Second Battle of the Aisne

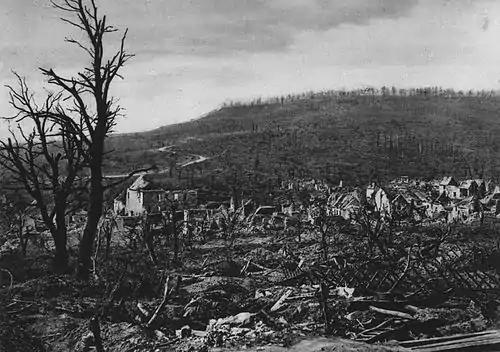

The Fifth Army attacked on 16 April at which had dawned misty and overcast. From the beginning, German machine-gunners were able to engage the French infantry and inflict many casualties, although German artillery-fire was far less destructive. Courcy on the right flank was captured by the 1st Brigade of the Russian Expeditionary Force in France but the advance was stopped at the Aisne–Marne canal. The canal was crossed further north and Berméricourt was captured against a determined German defence. From Bermericourt to the Aisne the French attack was repulsed and south of the river French infantry were forced back to their start-line. On the north bank of the Aisne the French attack was more successful, the 42nd and 69th divisions reached the German second position between the Aisne and the Miette, the advance north of Berry penetrating .